Kingsland Homestead

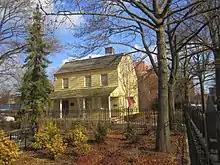
Kingsland Homestead in winter 2014

The Homestead has been interpreted to the Victorian era, although it has included a wide range of exhibits since its dedication as a museum. A World War II exhibit focused on events in Queens during the war, including newspaper clippings and advertisements. There was also an exhibit on slavery and its impact in Queens and on Long Island.